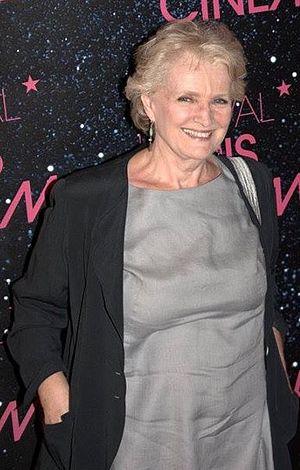
Marie-Christine Barraut à l'avant-première du film ""Le Grand méchant loup""."
Le Festival international du film de Marrakech Marrakech International Film Festival, المهرجان الدولي للفيلم بمراكش, ⴰⵏⵎⵓⴳⴳⴰⵔ ⴰⴳⵔⴰⵖⵍⴰⵏ ⵏ ⵍⴼⵉⵍⵎ ⴳ ⵎⵕⵕⴰⴽⵛ, fondé en 2001, est la principale manifestation consacrée au 7ᵉ art au Maroc.
Marie-Christine Barrault, née le 21 mars 1944 à Paris, est une actrice française.